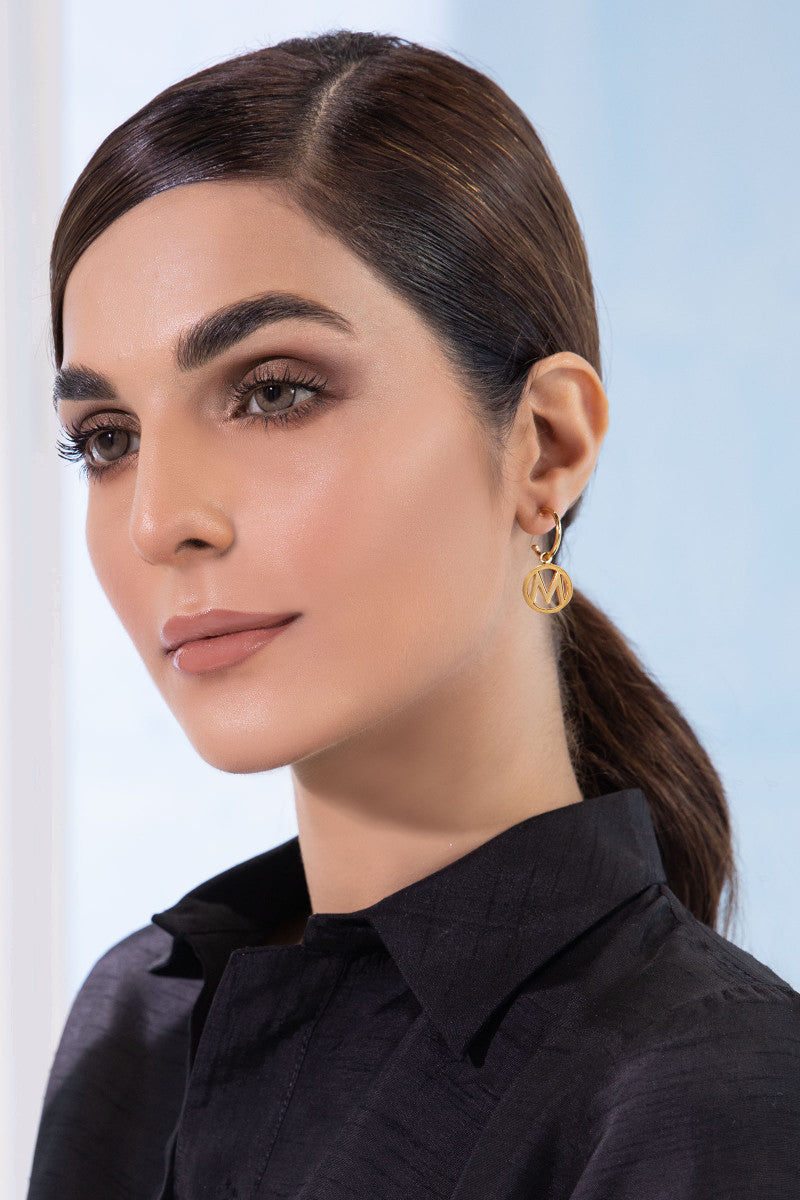
black gold kamrani earring